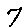
Label: 7